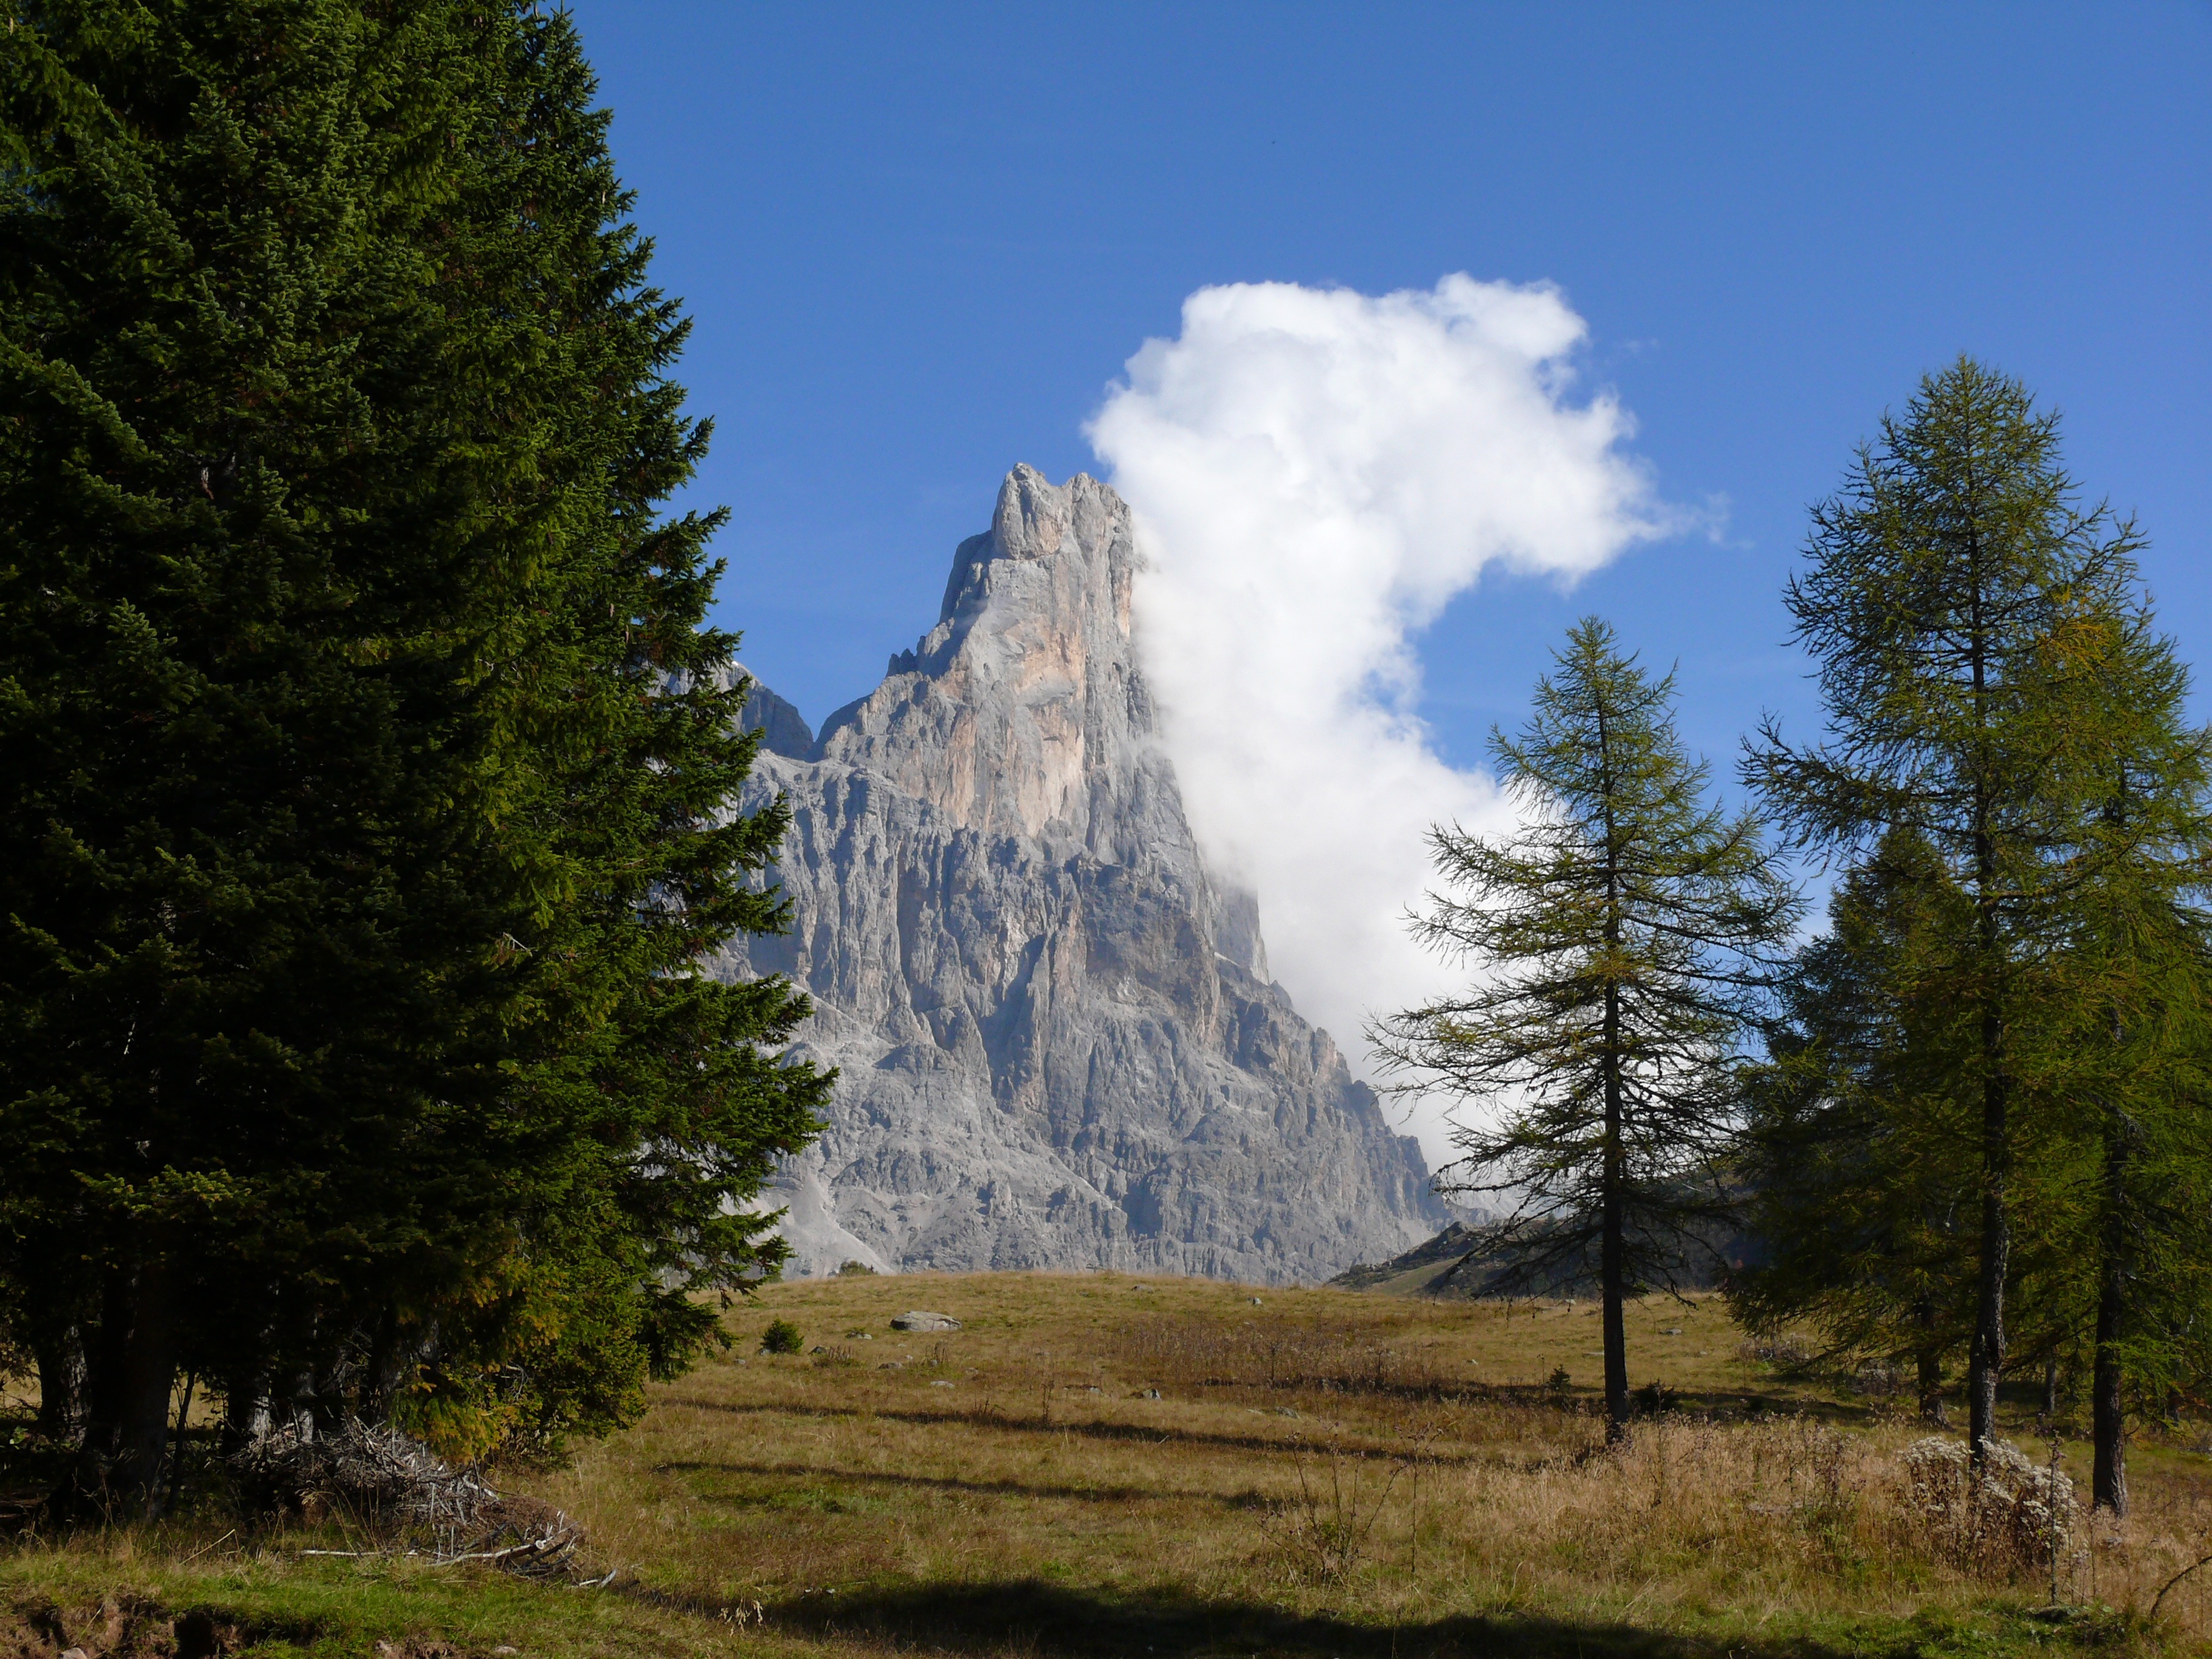
landscape, tree, nature, forest, rock, wilderness, mountain, sky, hill, mountain range, summer, park, italy, national park, ridge, clouds, geology, mountains, forests, plateau, ecosystem, dolomites, landform, biome, geographical feature, woody plant, mountainous landforms